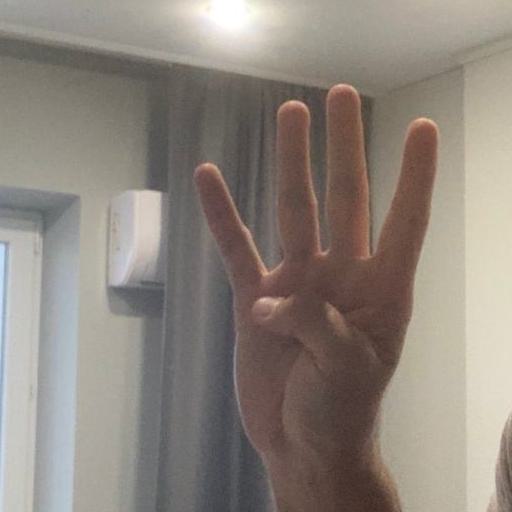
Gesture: four